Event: Ecuador Earthquake
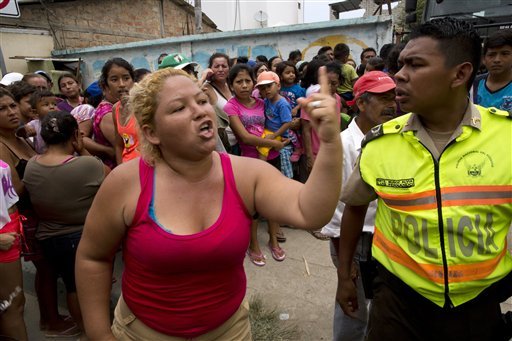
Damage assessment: no_damage